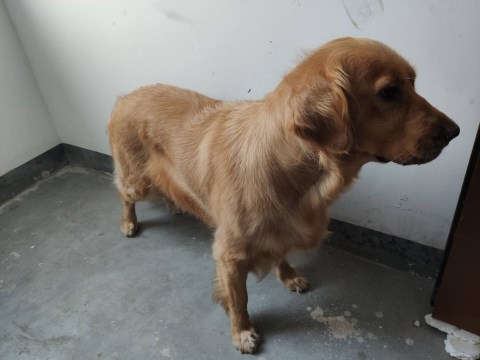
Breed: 5355-n000126-golden_retriever